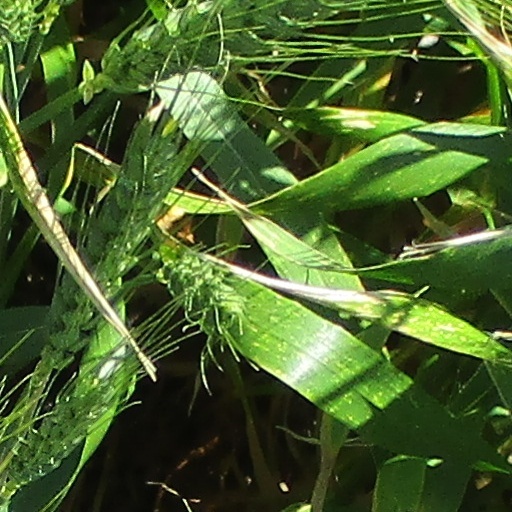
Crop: wheat